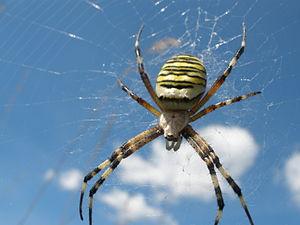
Argiope frelon